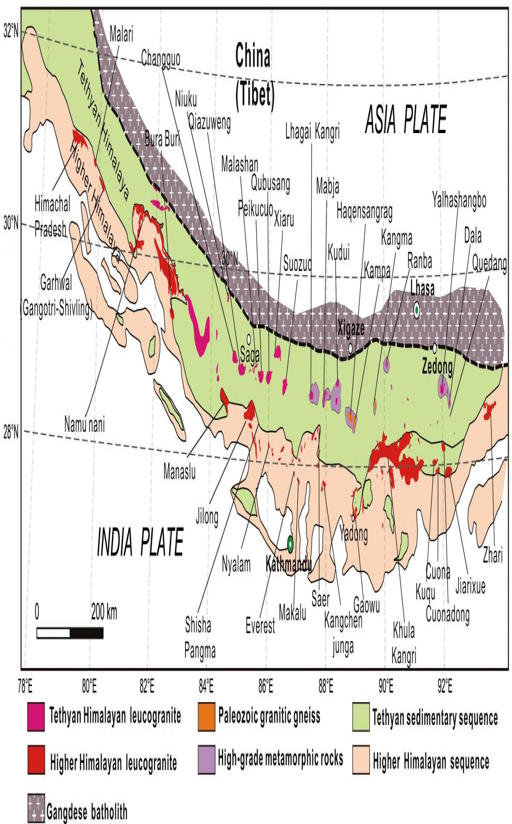
rare - metals the potential world - class treasure